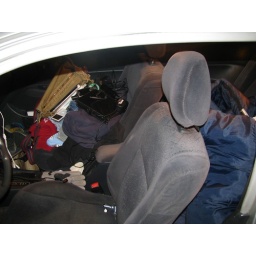
Note the sleeping bag in the backseat, ipod, 2 computers, boots, extra shoes, and stack of extra clothes.